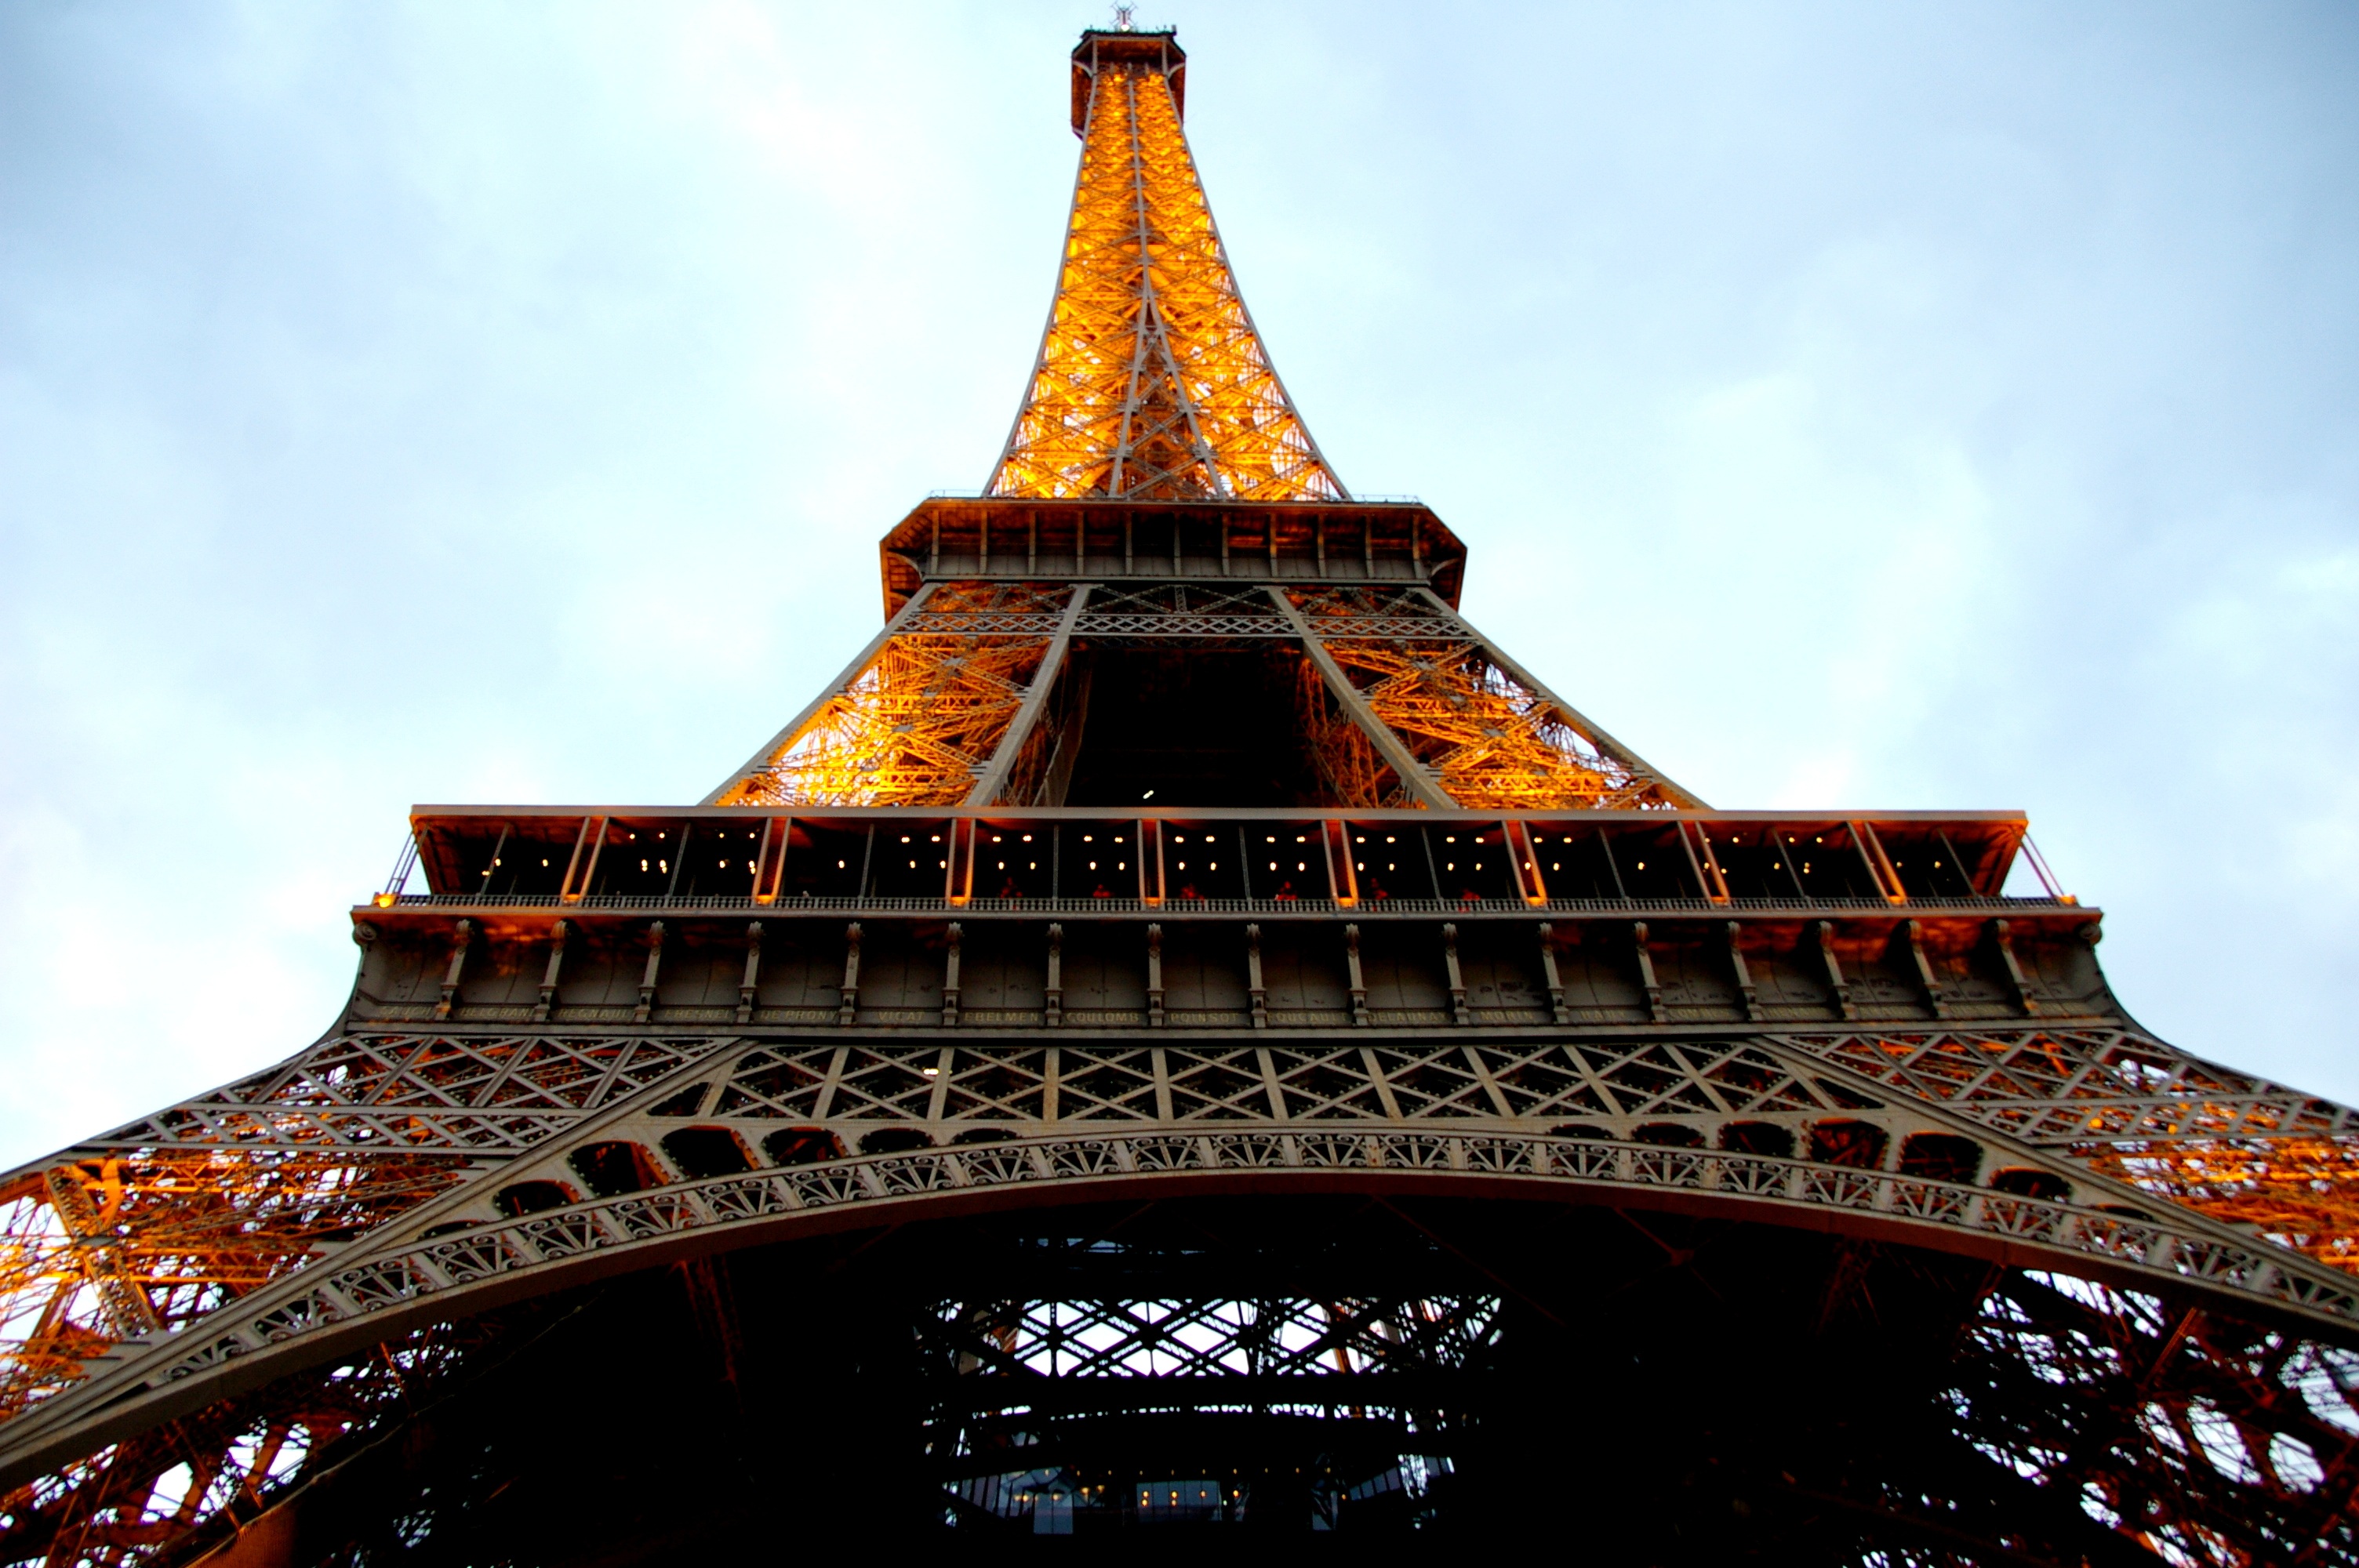
architecture, night, view, building, eiffel tower, paris, france, reflection, tower, landmark, place of worship, tour, eiffel, temple, pagoda, engineer, the design of the, steel construction, the capital of france